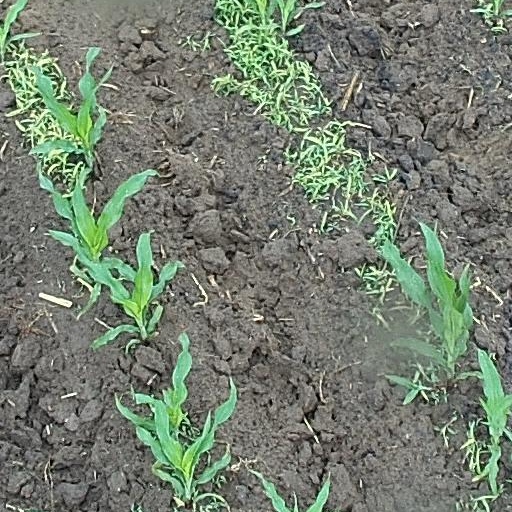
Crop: maize; corn